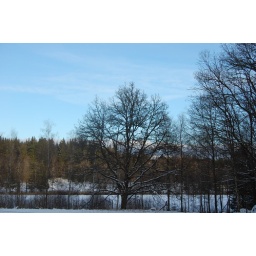
A tree by the lake